Alfa Romeo 33

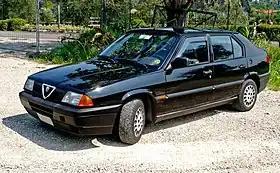
Alfa Romeo 33 second series

The Alfa Romeo 33 (Type 905 and 907) is a small family car produced by the Italian automaker Alfa Romeo between 1983 and 1995. From a mechanical standpoint it was essentially an evolution of its predecessor, the Alfasud, whose floorpan, chassis and drivetrain were carried over — albeit with simplifications to the suspension and braking system, eschewing the Alfasud's inboard front brakes for instance. The Nissan-based Alfa Romeo Arna was launched shortly thereafter, offering a similarly sized but lower priced car.